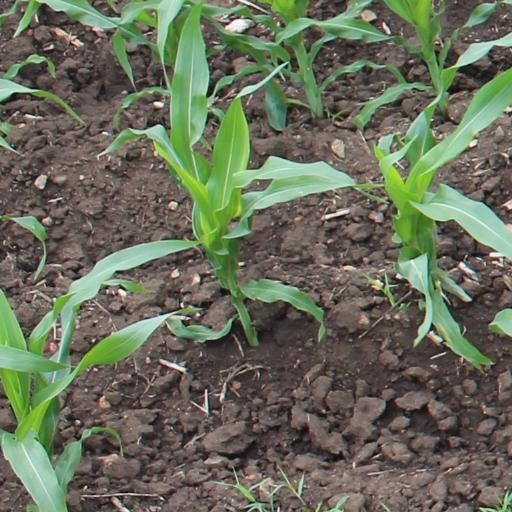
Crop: maize; corn